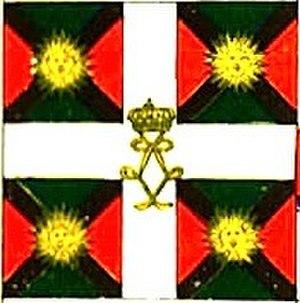
Arquebusiers de Grassin drapeau d'Infanterie XVIIIe siècle
Les arquebusiers de Grassin constituent un corps de troupe français créé par l'Ordonnance royale du 1ᵉʳ janvier 1744. Il est levé par Simon Claude Grassin de Glatigny qui le commandera jusqu'en mai 1748. Le 1ᵉʳ août 1749, cette unité est supprimée et ses éléments incorporés dans les Volontaires des Flandres, régiment nouvellement créé.